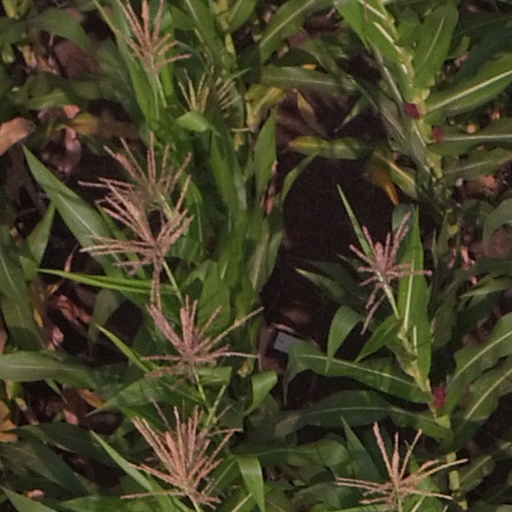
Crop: maize; corn